The Dutch House (novel)

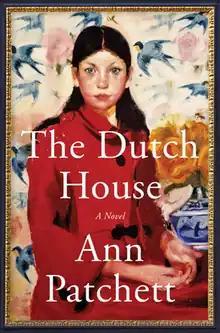
First edition cover

The Dutch House is a 2019 novel by Ann Patchett. It was published by Harper on September 24, 2019. It tells the story of a brother and sister, Danny and Maeve Conroy, who grow up in a mansion known as the Dutch House, and their lives over five decades.